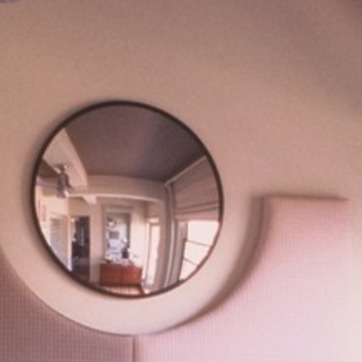
Material: mirror